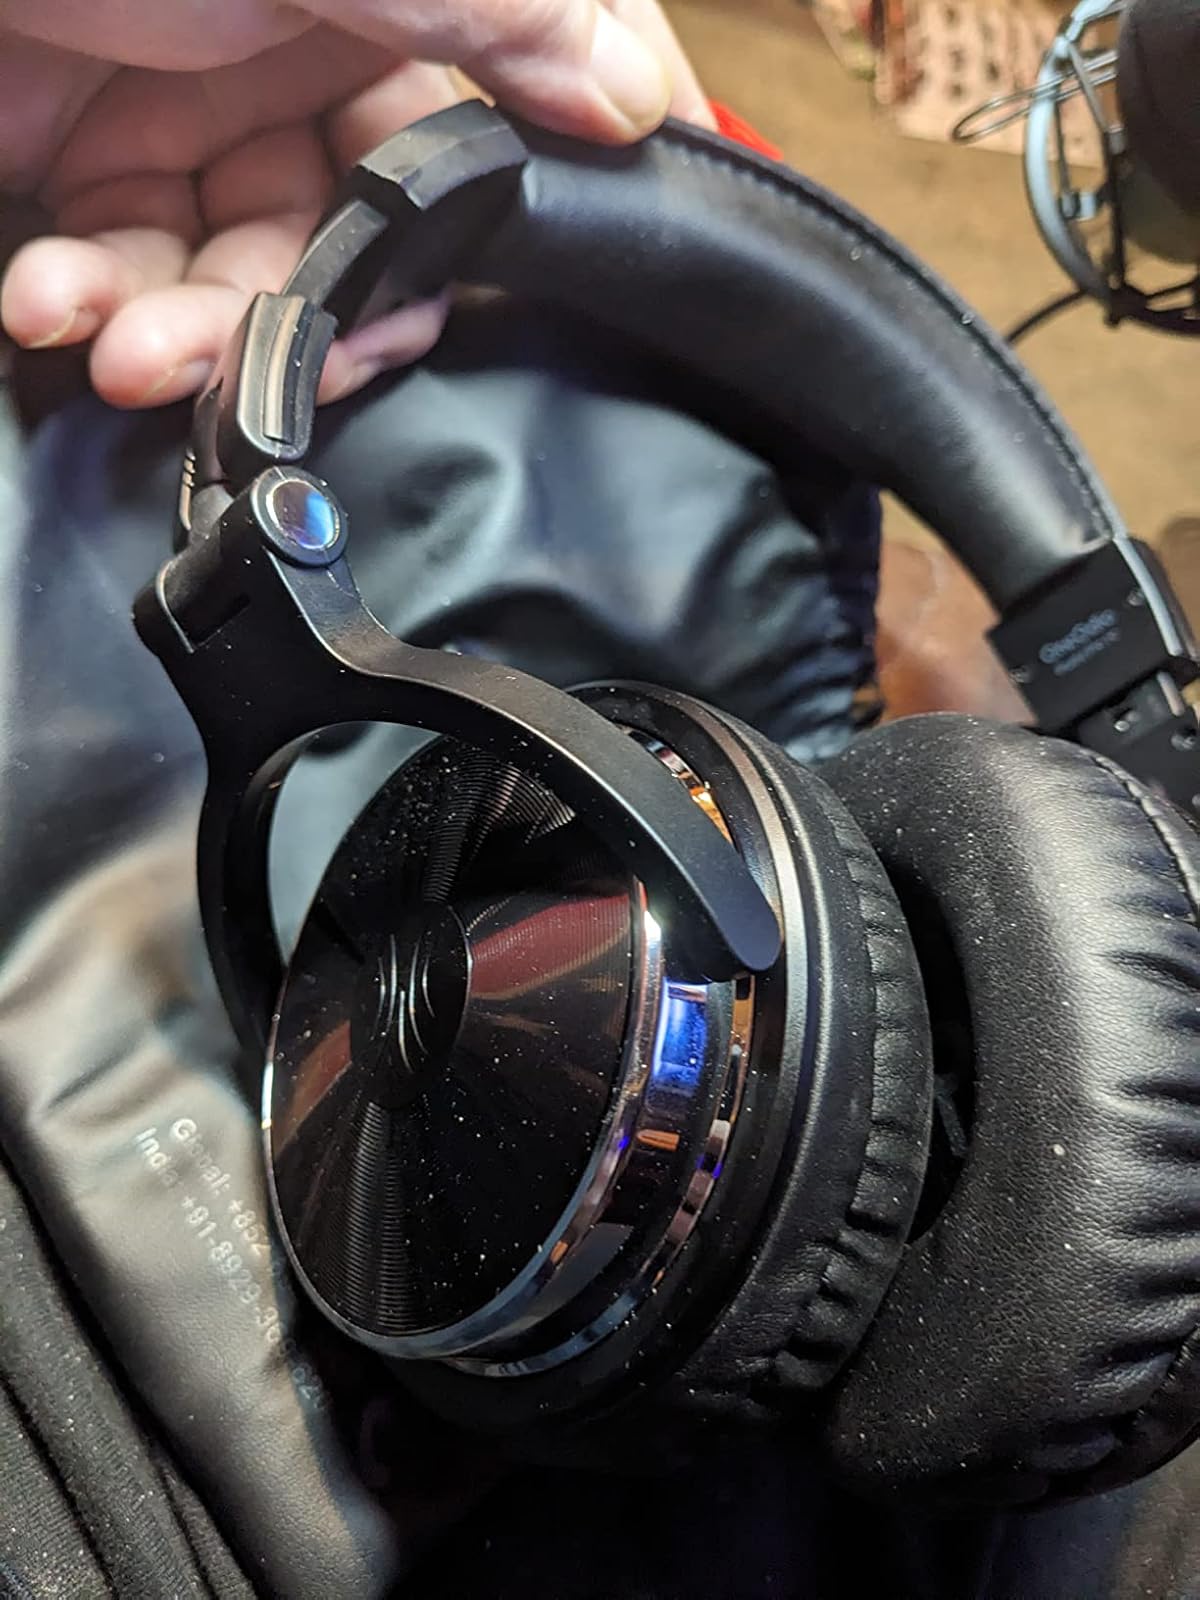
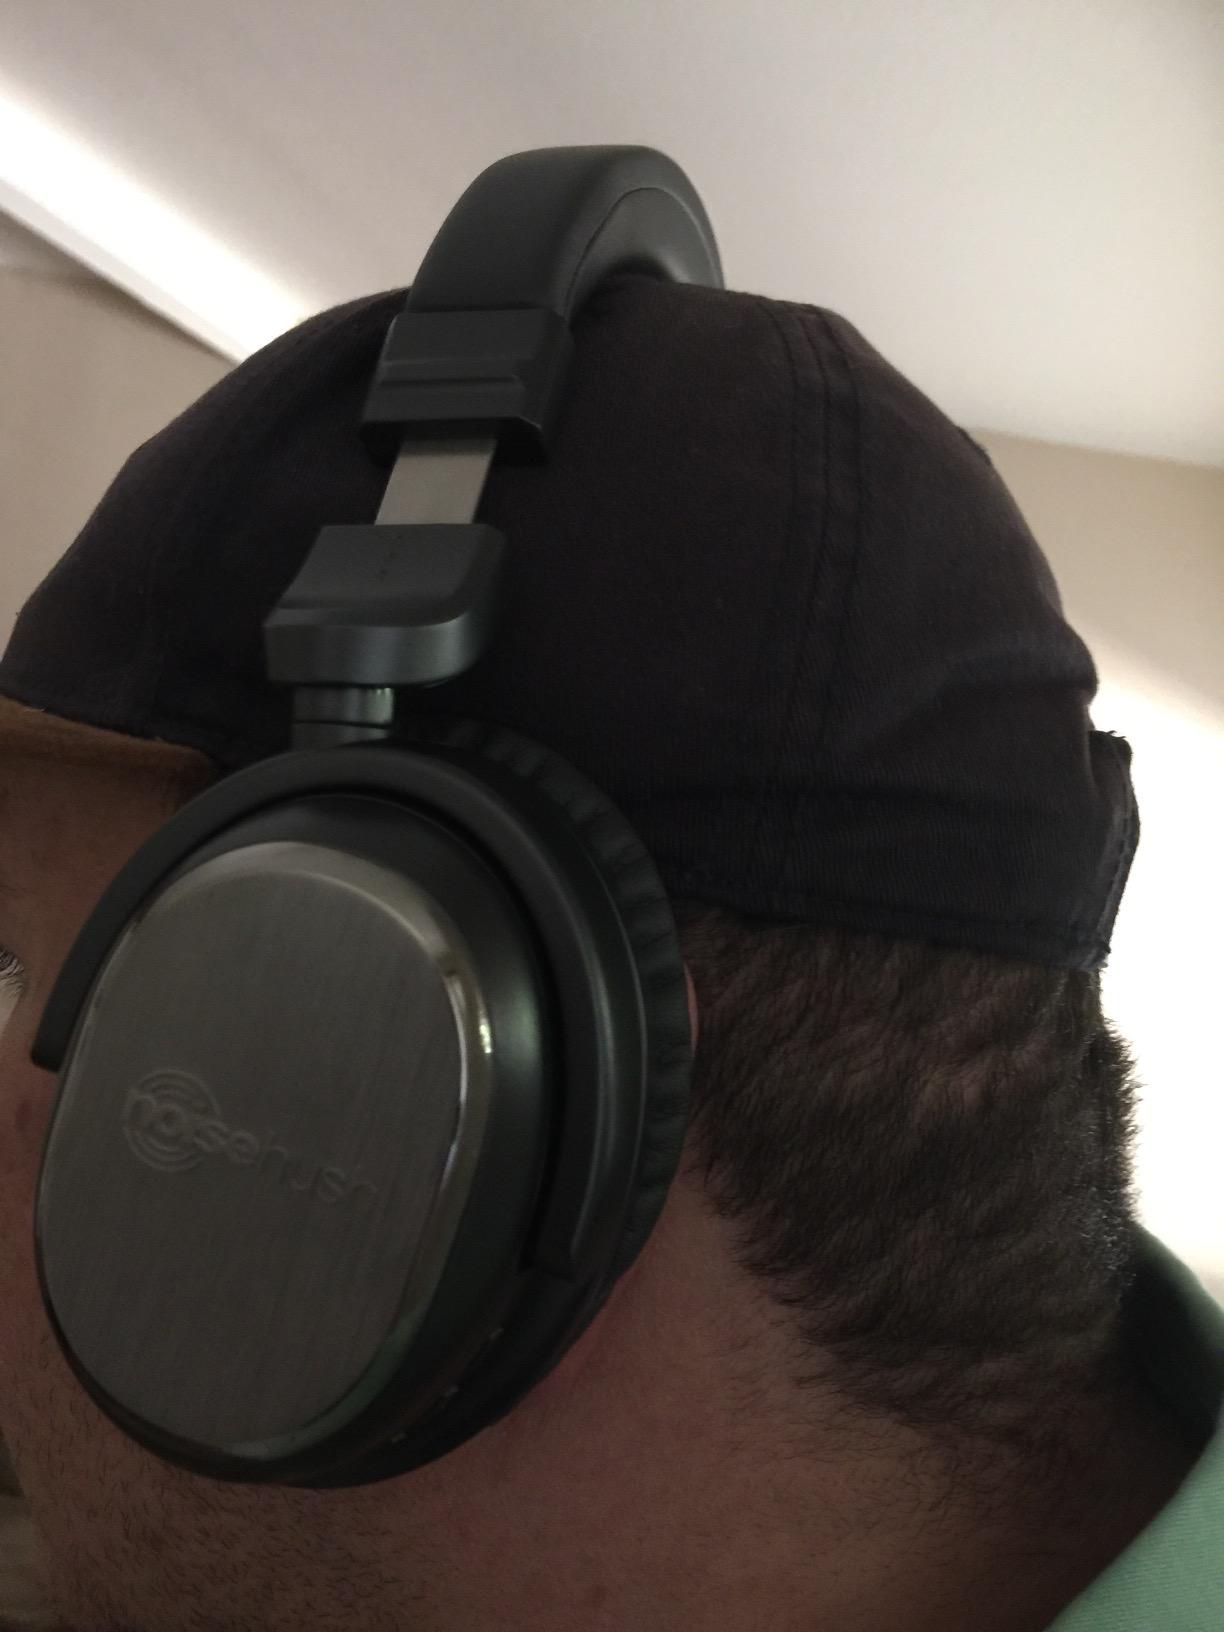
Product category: headphones
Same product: no